History of Chicago

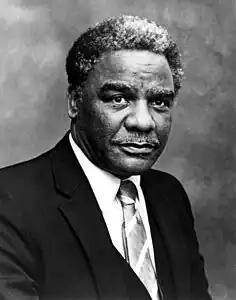
Harold Washington (#51) was the first African American mayor.

After 1900 Chicago was a heavily unionized city, apart from the factories (which were non-union until the 1930s). The Industrial Workers of the World was founded in Chicago in June 1905 at a convention of 200 socialists, anarchists, and radical trade unionists from all over the United States. The Railroad brotherhoods were strong, as were the crafts unions affiliated with the American Federation of Labor. The AFL unions operated through the Chicago Federation of Labor to minimize jurisdictional conflicts, which caused many strikes as two unions battled to control a work site.